Dynomak

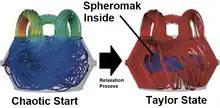
A model showing the formation of a spheromak from chaotic start. A dynomak is a spheromak formed by injecting magnetic flux.

Dynomak is a spheromak fusion reactor concept developed by the University of Washington using U.S. Department of Energy funding.